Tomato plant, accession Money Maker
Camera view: horizontal (90 deg, fisheye); turntable rotation: 210 degrees
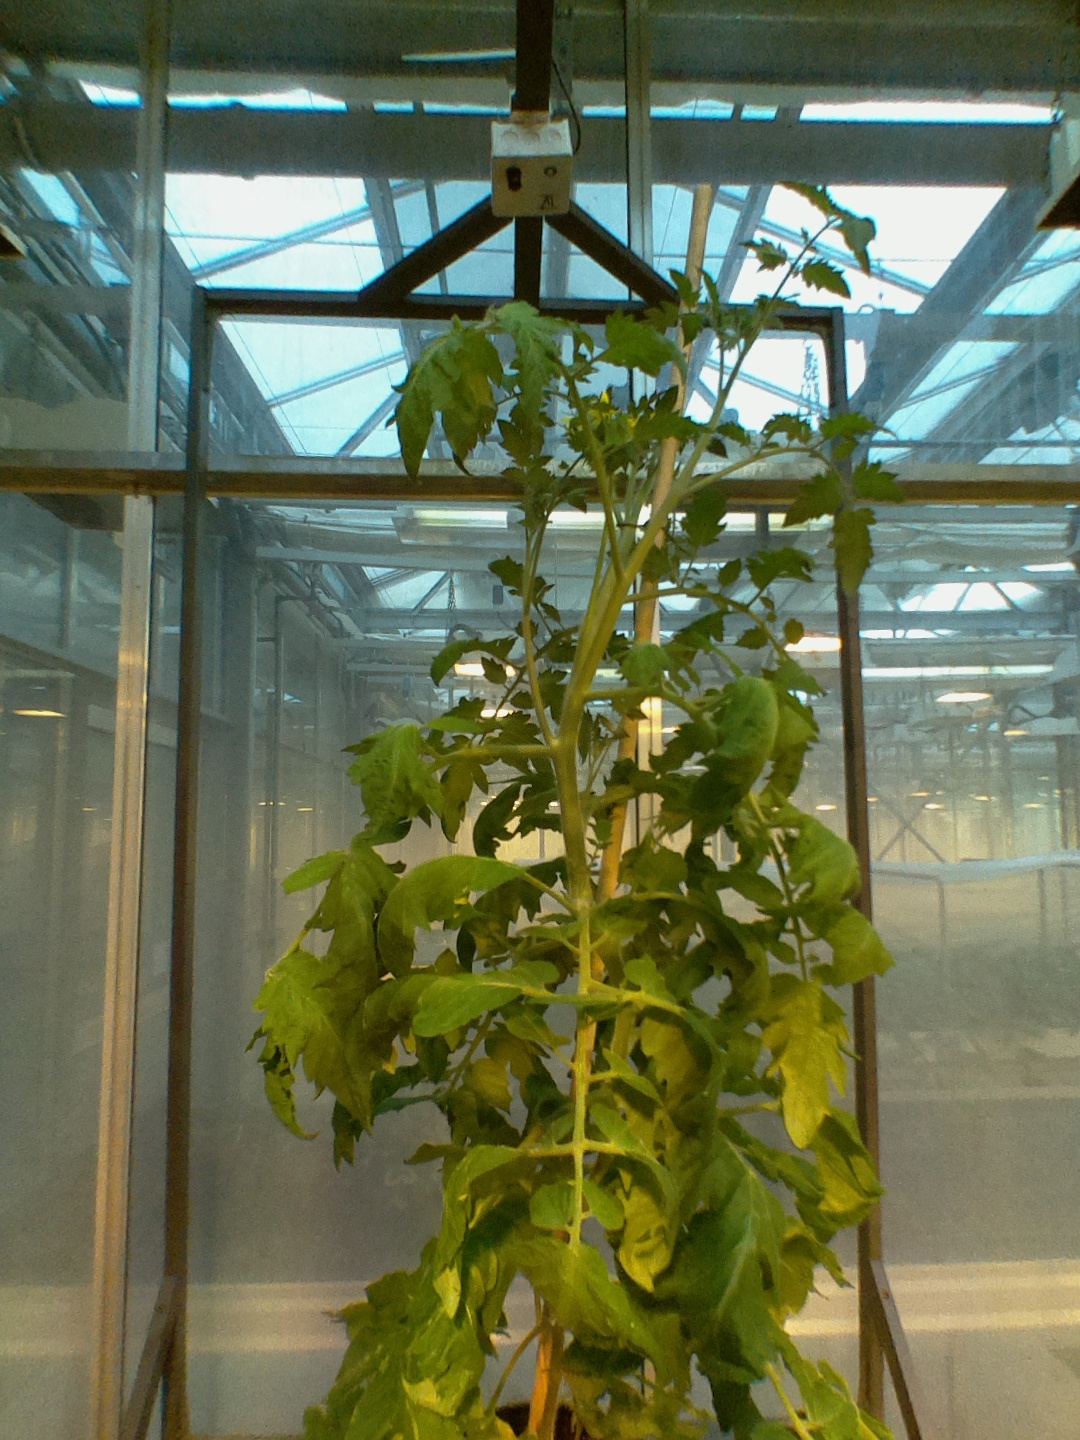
BBCH growth stage 69: End of flowering, 90%-100% of flowers open, more petals falling